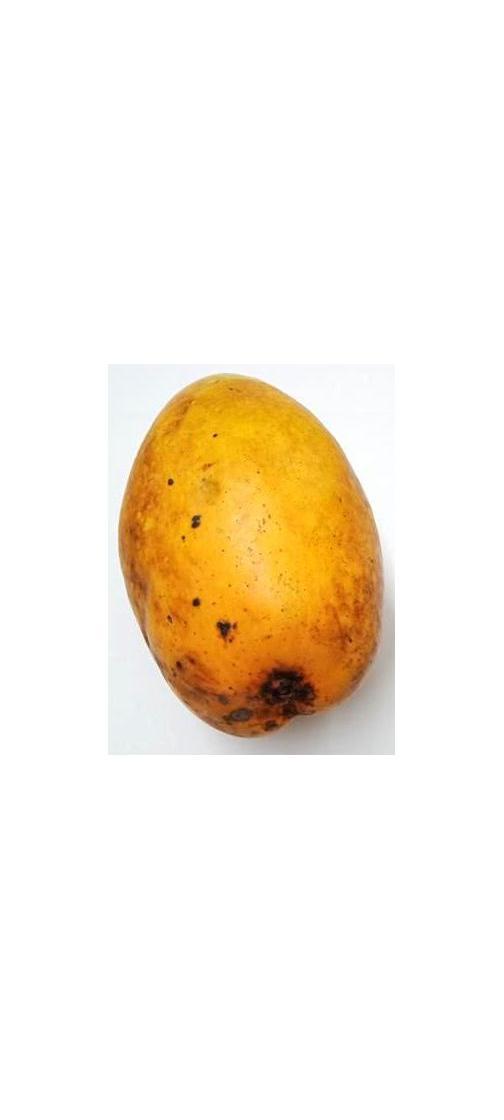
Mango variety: Bari-11